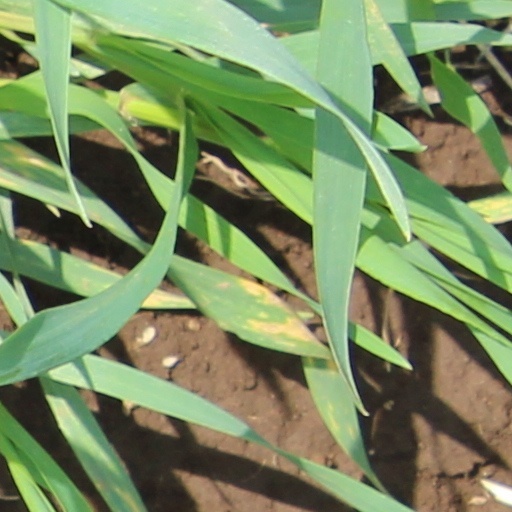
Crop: wheat